Shaker-style pantry box

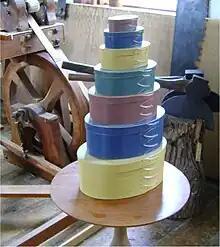
Shaker box tower

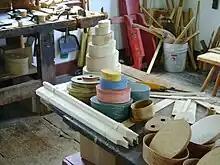
Shaker pantry box molds

Such boxes are "associated with Shaker folklife because they express the utility and uniformity valued in Shaker culture."